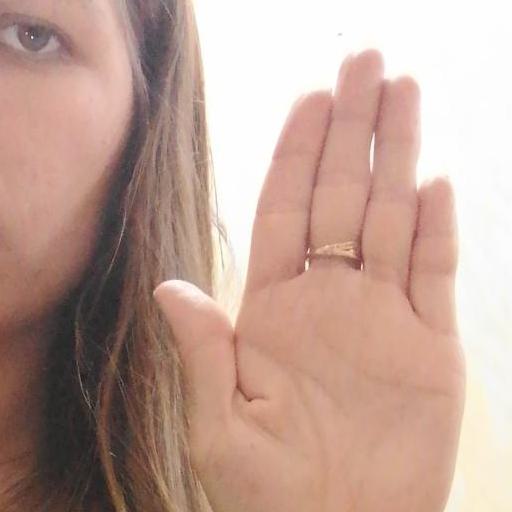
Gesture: stop